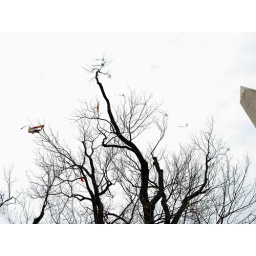
stuck in a tree with monument